Han dynasty

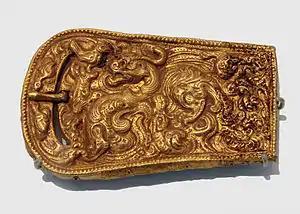
An ornamental belt buckle from the late Han, made of chiselled and hammered gold and decorated with mythical creatures

Han scholars such as Jia Yi (201–169 BC) portrayed the Qin as a brutal regime. However, archaeological evidence from Zhangjiashan and Shuihudi reveal that many of the statutes in the Han law code compiled by Chancellor Xiao He were derived from Qin law.